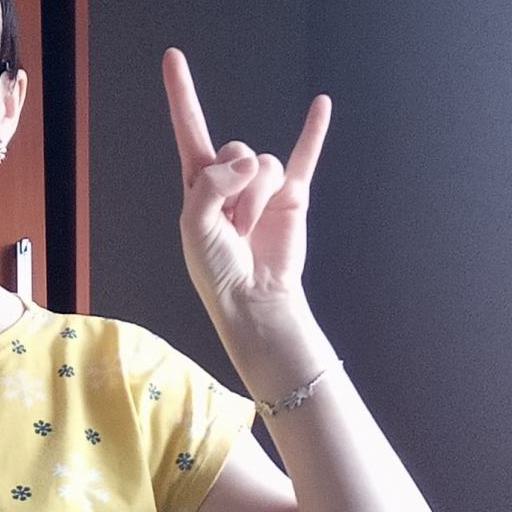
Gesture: rock